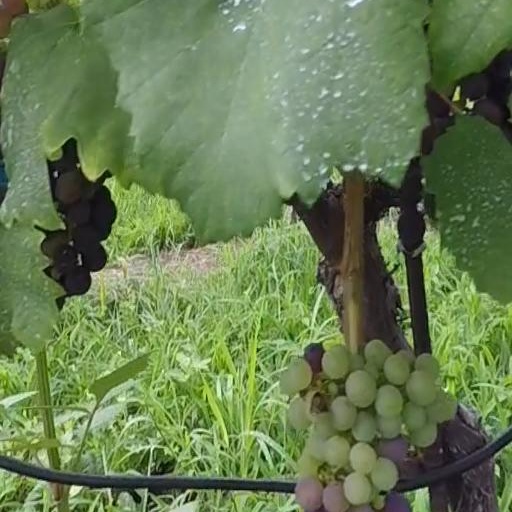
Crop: grape